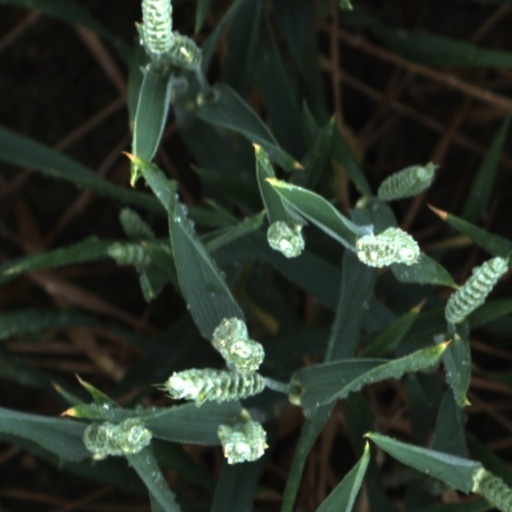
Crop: wheat